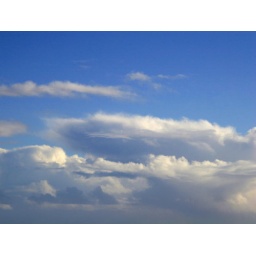
clouds over the south coast